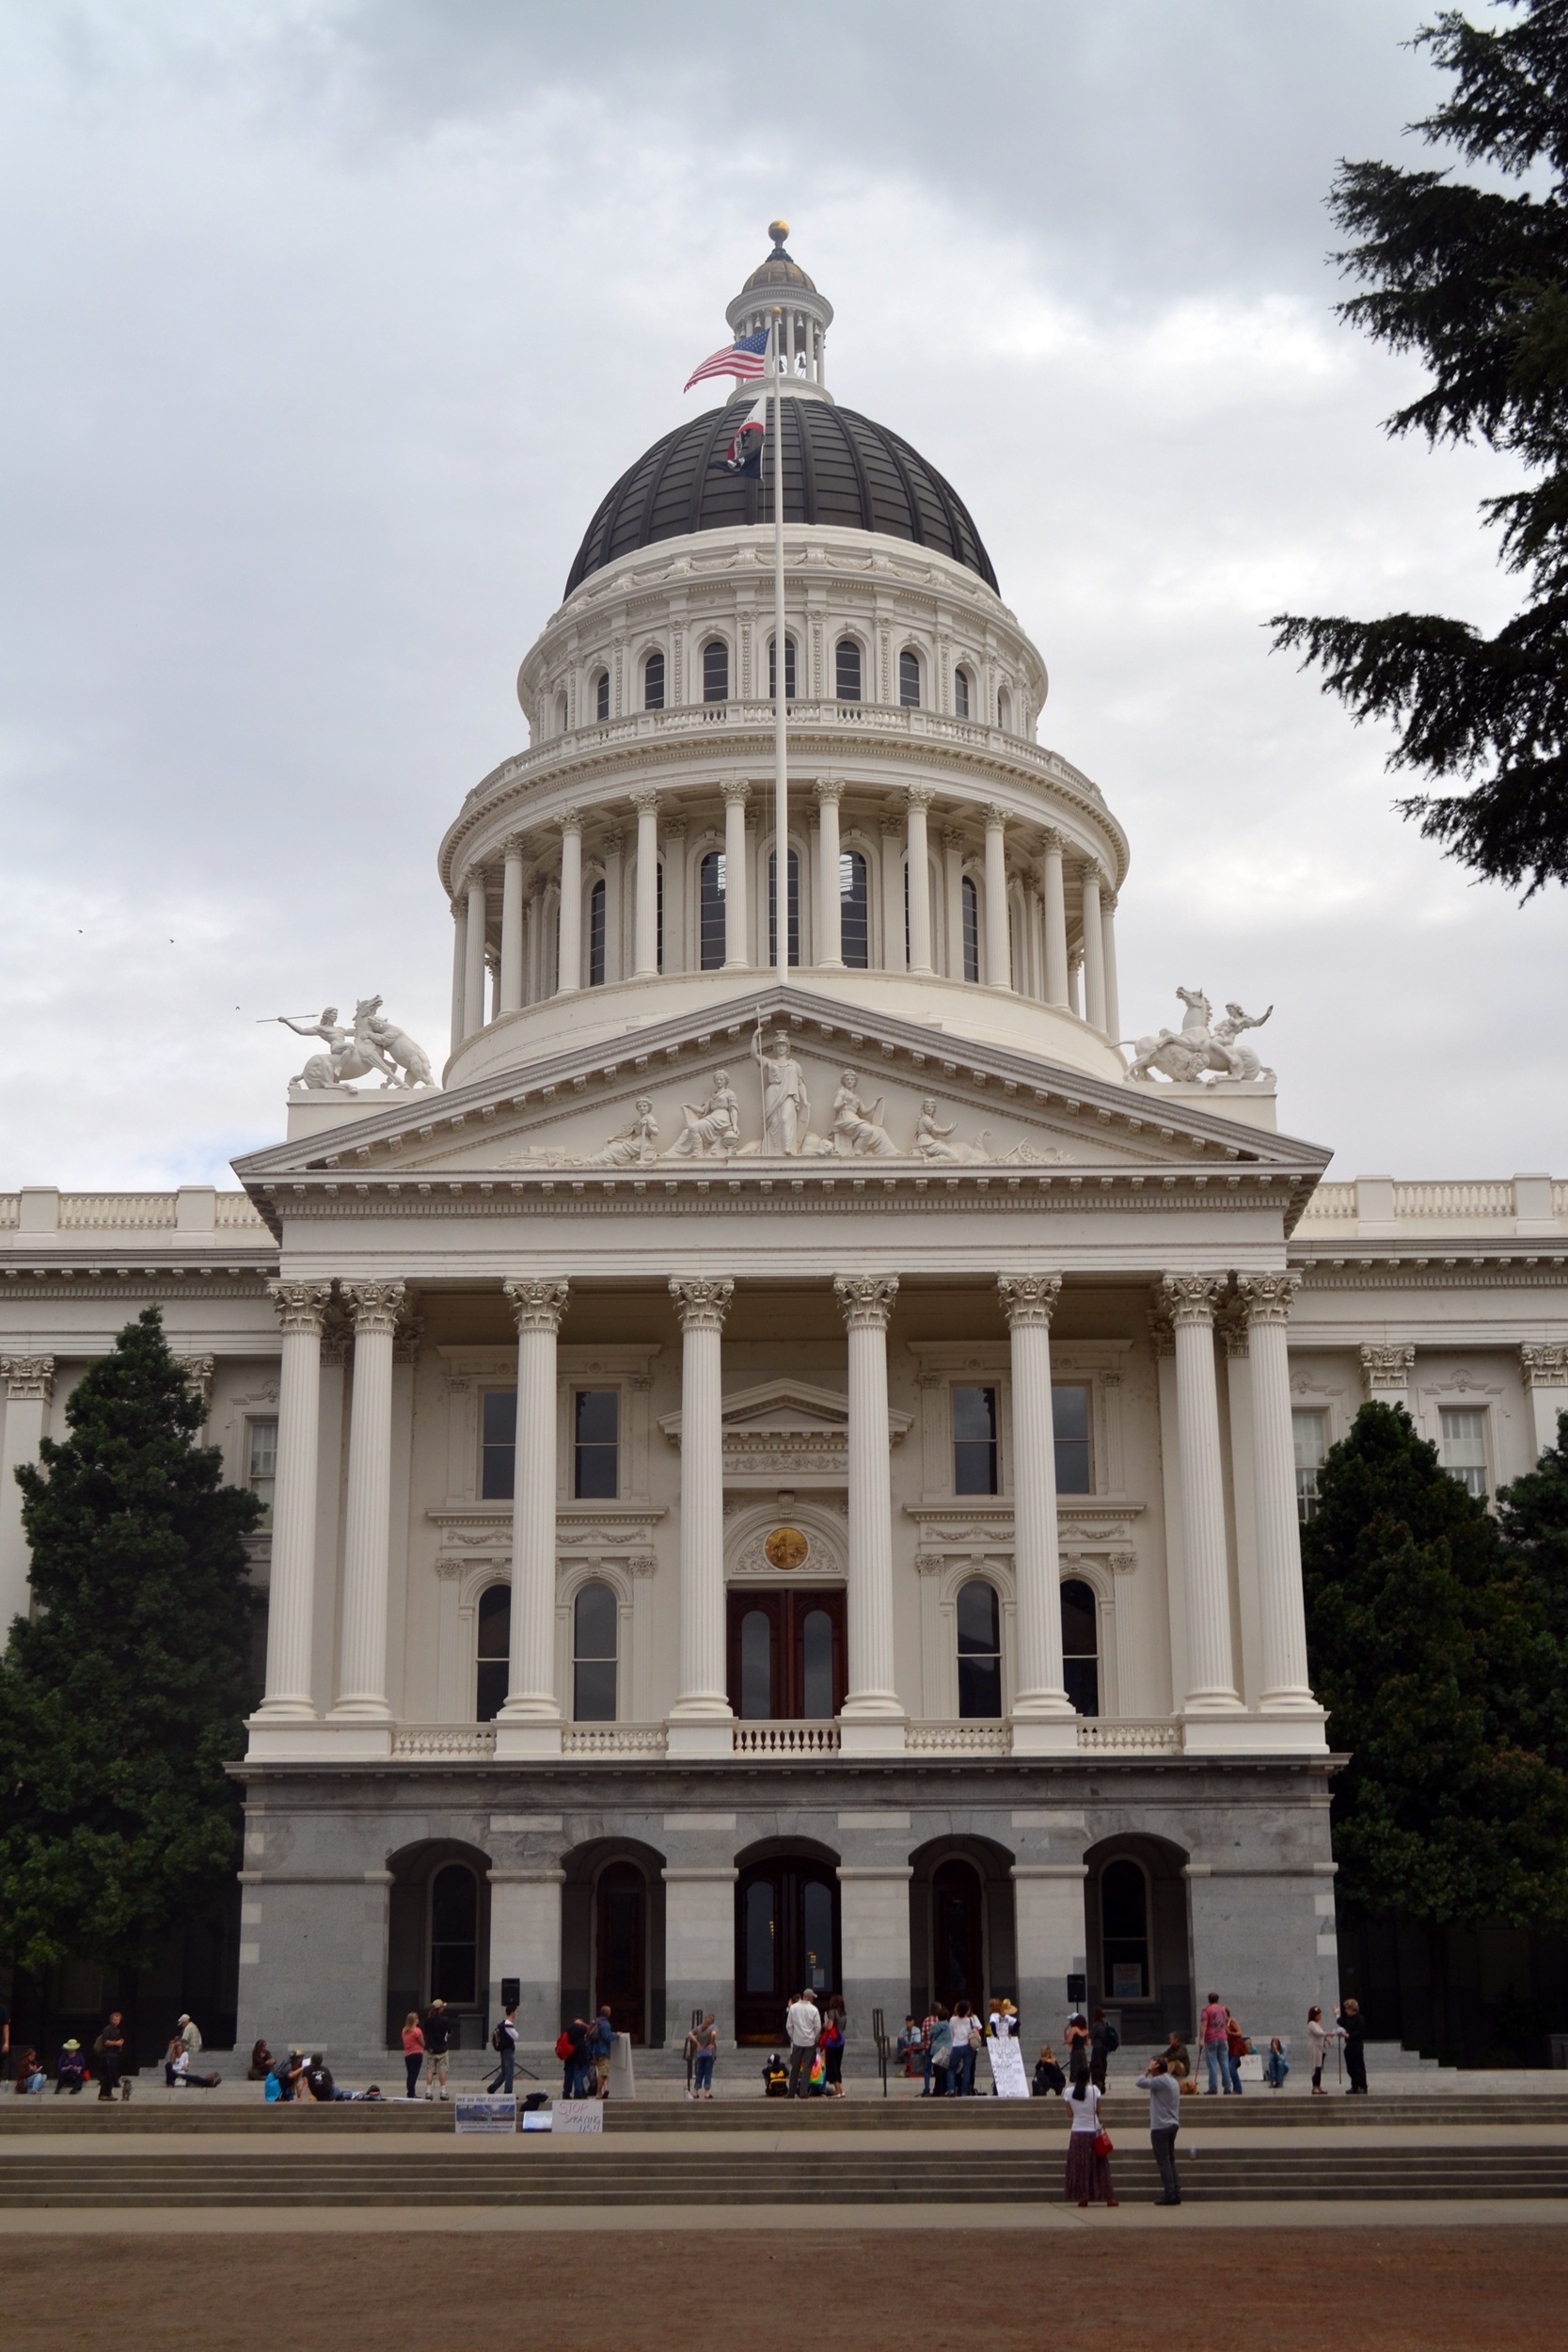
architecture, building, palace, monument, usa, america, landmark, facade, california, capitol building, capital, famous, government, dome, courthouse, capitol, legislature, sacramento, democracy, governor